I-Ninja

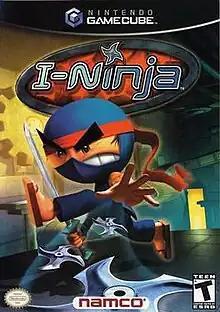
North American GameCube box art

I-Ninja is a platform video game developed by Argonaut Games for the PlayStation 2. Versions for GameCube, Xbox and Microsoft Windows were released later, with Namco Hometek releasing the game in North America. A Game Boy Advance version of the game was announced, then later cancelled.